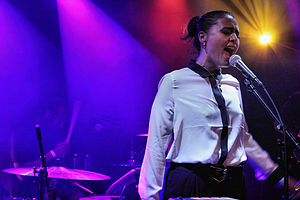
Jessie Ware
Ware under en optræden i 2012
Jessie Ware er en britisk singer-songwriter bedst kendt for singlen "Wildest Moments". Hun har samarbejde med den engelske producer SBTRKT.